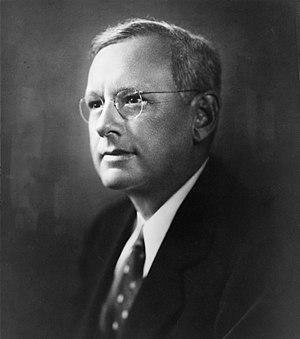
L'élection présidentielle américaine de 1936 est la 38ᵉ élection présidentielle depuis l'adoption de la Constitution en 1787. Elle se déroule le mardi 3 novembre 1936.
Alfred Mossman « Alf » Landon était un homme politique américain, membre du Parti républicain, gouverneur du Kansas de 1933 à 1937 et malheureux candidat à l'élection présidentielle en 1936 contre Franklin Delano Roosevelt.